Edgewater, New Jersey

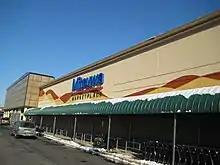
Japanese grocery chain Mitsuwa store in Edgewater

As of the 2000 United States census, there were 7,677 people, 3,836 households, and 1,971 families residing in the borough. The population density was . There were 4,277 housing units at an average density of . As of the 2000 census, the racial makeup of the borough was 67.12% White, 10.45% Hispanic or Latino of any race, 3.52% African American, 0.21% Native American, 23.12% Asian, 0.04% Pacific Islander, 2.94% from other races, and 3.05% from two or more races.